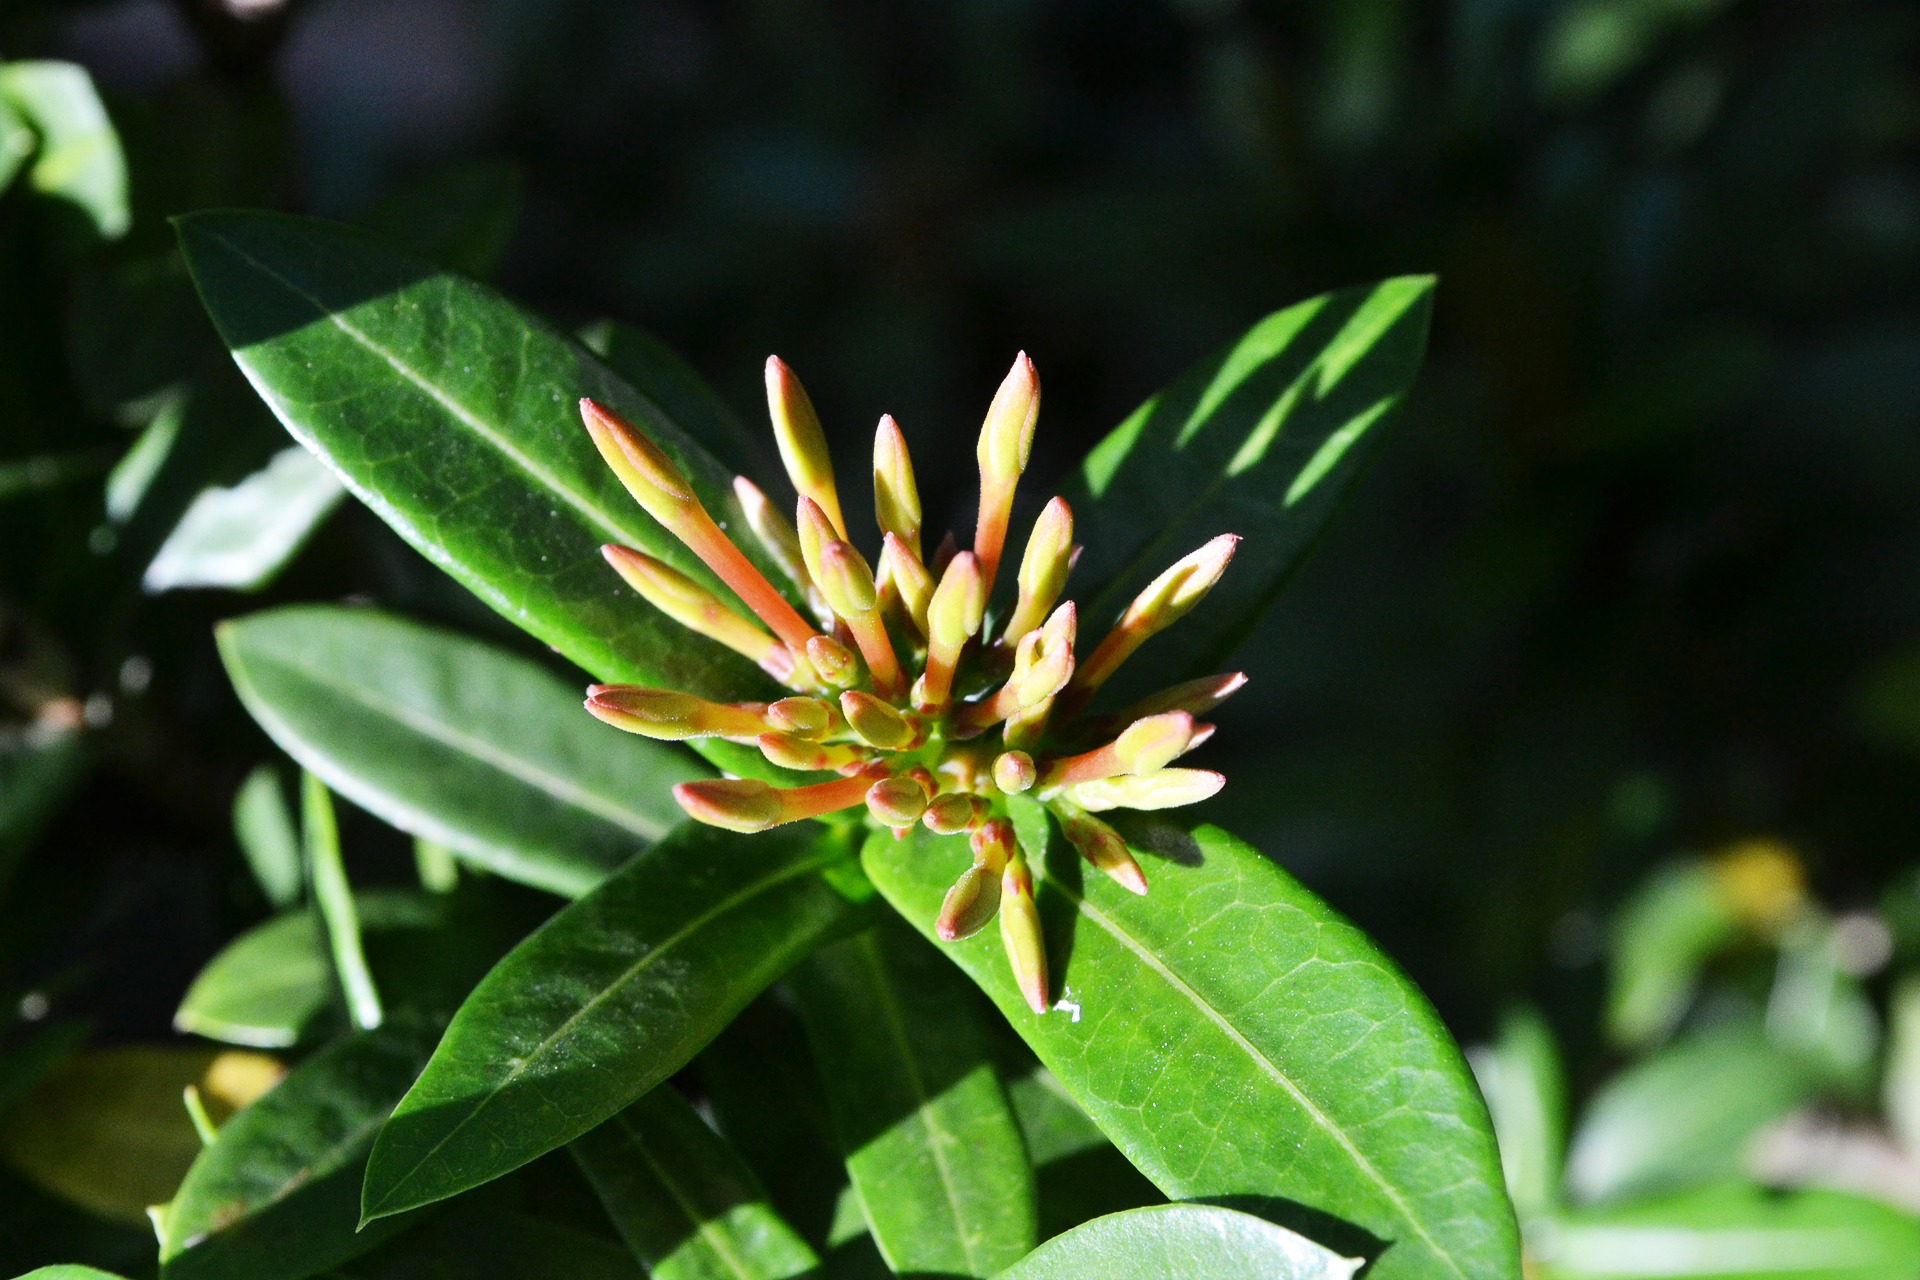
blossom, plant, leaf, flower, green, evergreen, botany, garden, flora, wildflower, free photos, shrub, buds, sri lanka, tips, ceylon, macro photography, flowering plant, flower bud, flower buds, land plant, mawanella